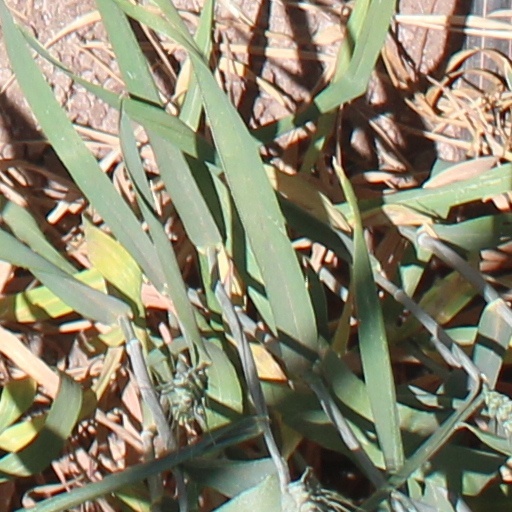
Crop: wheat